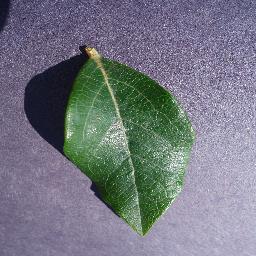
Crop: blueberry
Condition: healthy